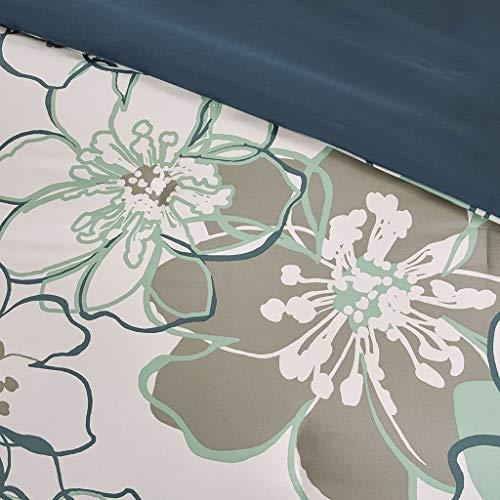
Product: MI ZONE Allison Teen Girls Duvet Cover Set Twin/Twin XL Size - White, Yellow, Grey, Floral – 3 Piece Duvet Covers Bedding Sets – Ultra Soft Microfiber Girls Bedding Bed Sets
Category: Home & Kitchen | Bedding | Kids' Bedding | Duvet Covers & Sets
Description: Duvet/Sham: 100% polyester microfiber, printed, brushed microfiber reverse Pillow: polyester cover and polyester filling.
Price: $39.99
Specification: ProductDimensions:90x68x0.1inches|ItemWeight:3.6pounds|ShippingWeight:3.6pounds(Viewshippingratesandpolicies)|Manufacturer:MiZone|ASIN:B01LZTAPG0|Itemmodelnumber:MZ12-514